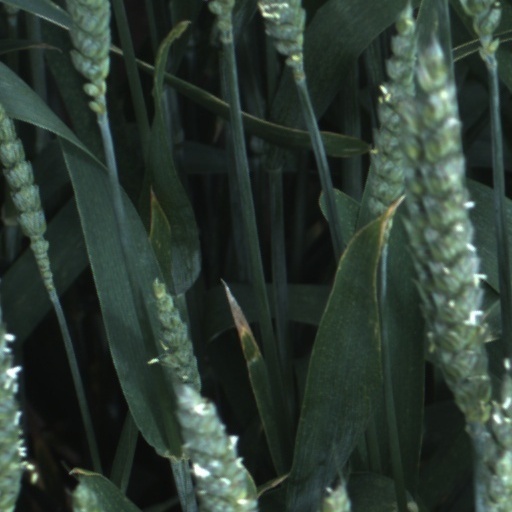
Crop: wheat